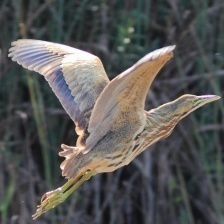
Species: AMERICAN BITTERN
Scientific name: BOTAURUS LENTIGINOSUS